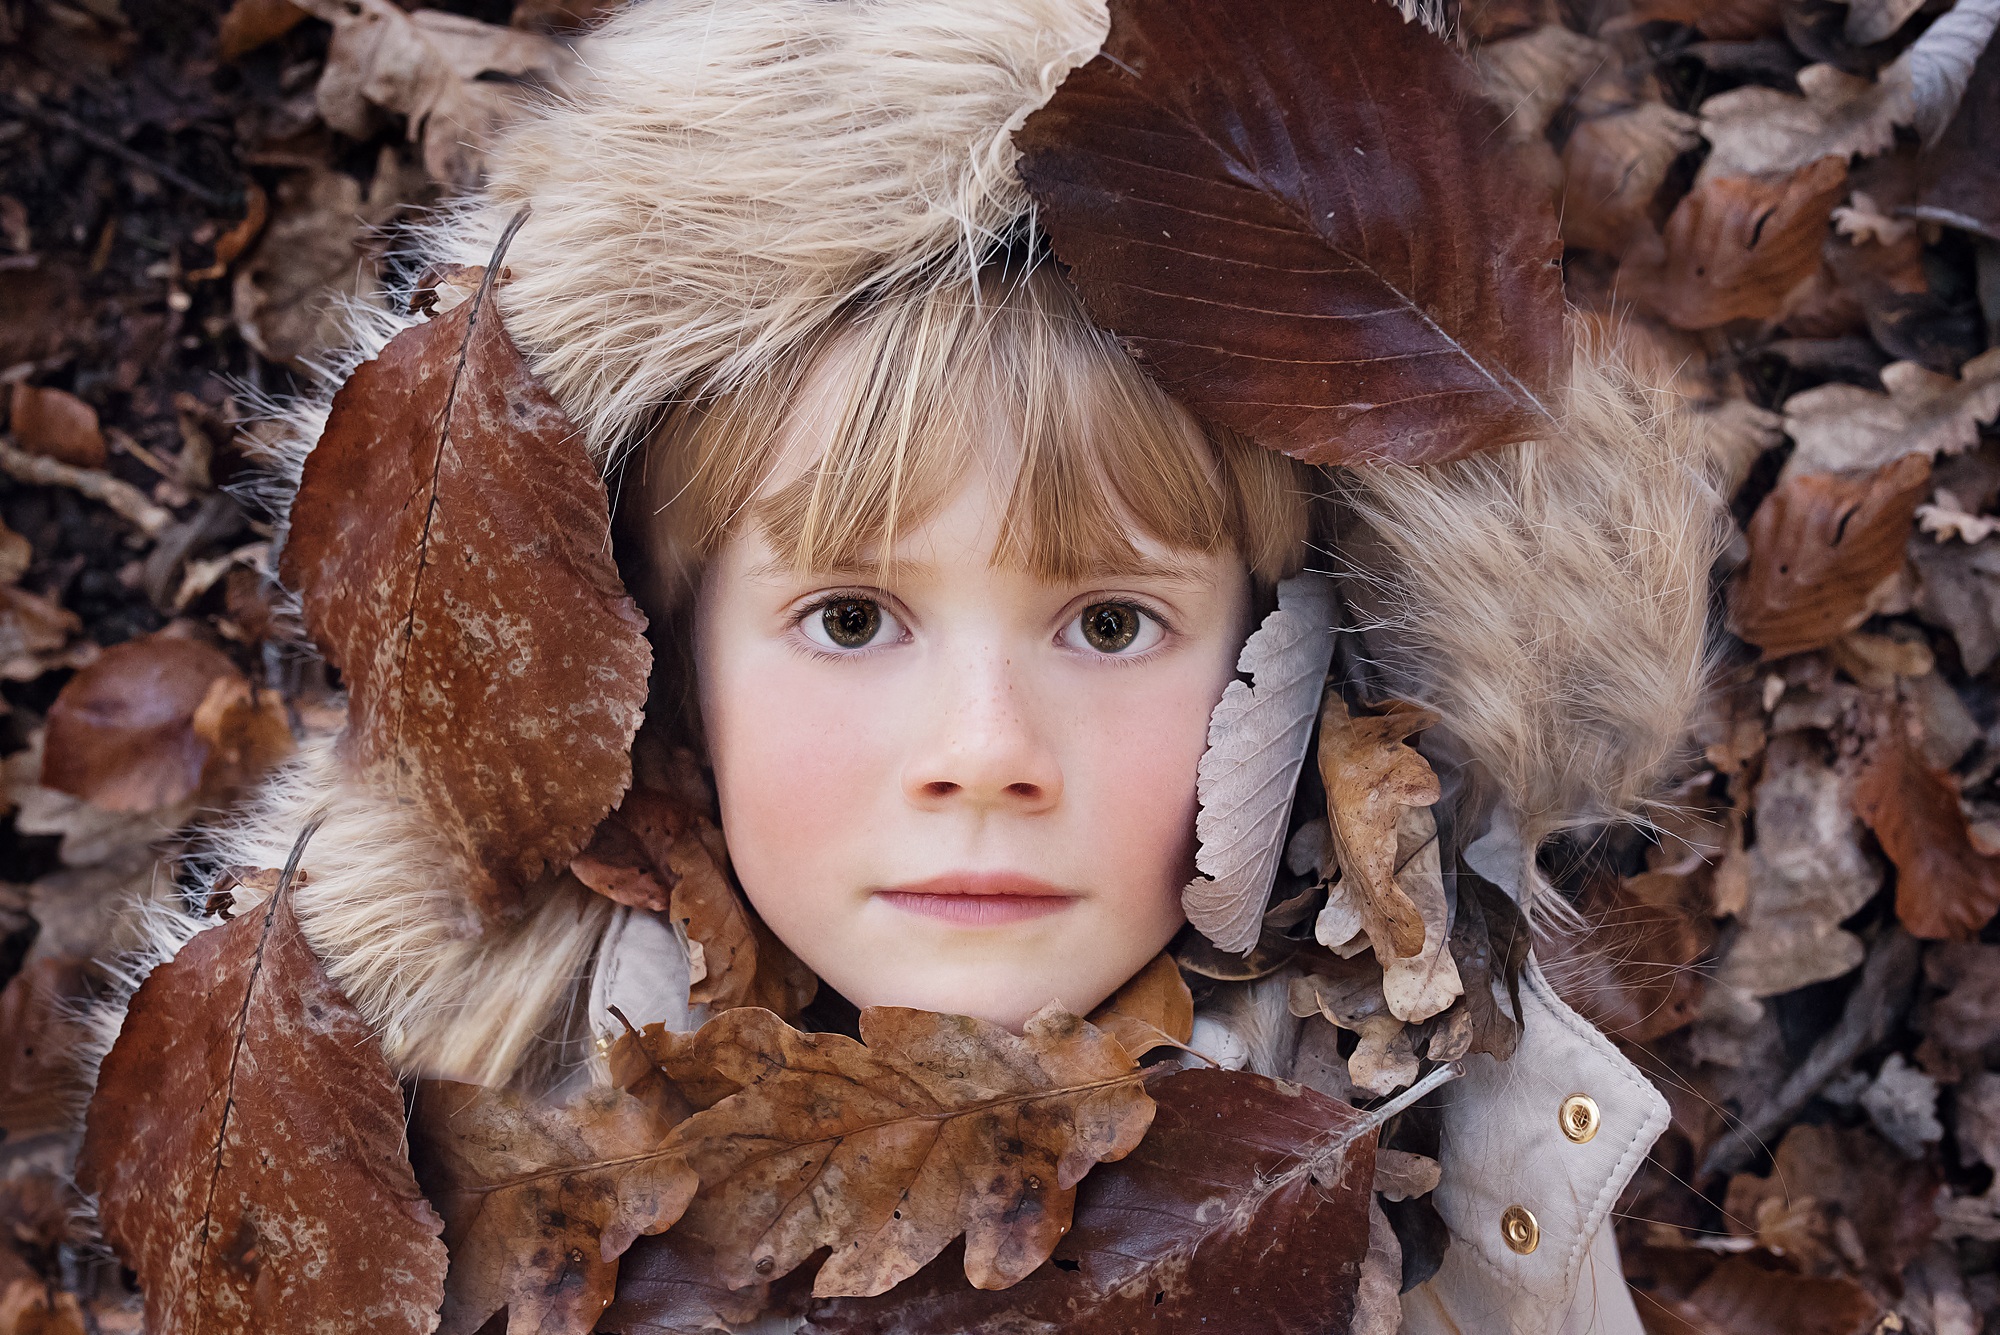
person, winter, people, girl, hair, photography, flower, female, fur, portrait, model, spring, autumn, child, human, fashion, close, season, hairstyle, close up, leaves, face, eye, head, skin, beauty